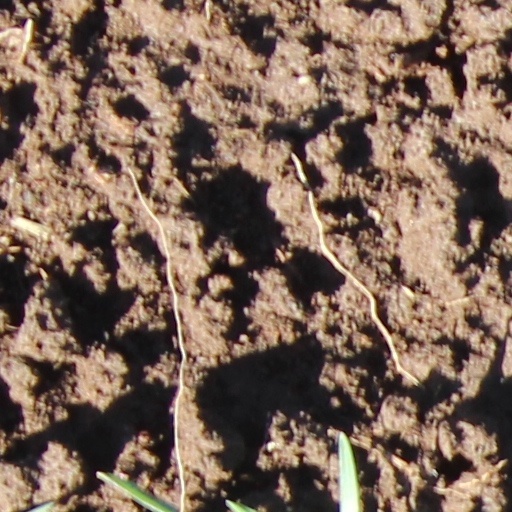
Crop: wheat